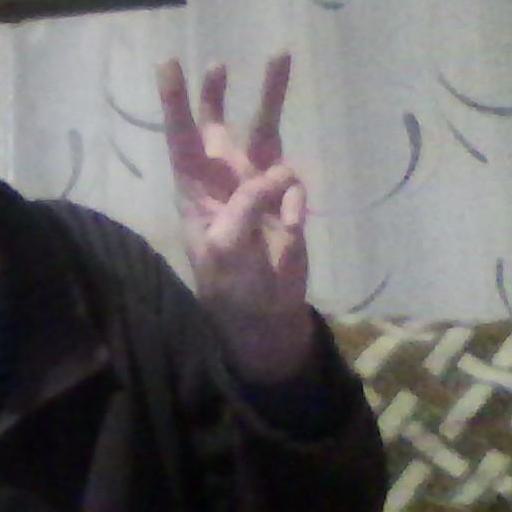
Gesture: three